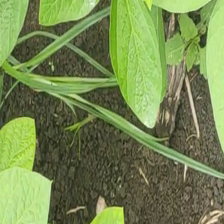
Weed species: Lavhala_(Cyperus_Rotundus)